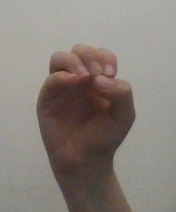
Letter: ha